Siege of Port Arthur

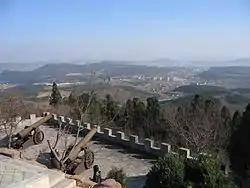
Port Arthur viewed from the summit of the 203 Meter Hill, November 2004

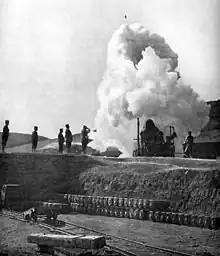
Japanese 11-inch howitzer firing; shell visible in flight

The highest elevation within Port Arthur, designated "203 Meter Hill", overlooked the harbor. The name "203-Meter Hill" is a misnomer, as the hill consists of two peaks (203 meters and 210 meters high, and 140 meters apart) connected by a sharp ridge. It was initially unfortified; however, after the start of the war the Russians realized its critical importance and built a strong defensive position. As well as the natural strength of its elevated position with steep sides, it was protected by a massive redoubt and two earth-covered keeps reinforced by steel rails and timber, and completely surrounded by electrified barbed wire entanglements. It was also connected to the neighboring strongholds on False Hill and Akasakayama by trenches. On top of the lower peak was the fortified Russian command post in reinforced concrete. The Russian defenders entrenched on the 203-meter summit were commanded by Colonel Tretyakov, and were organized into five companies of infantry with machine gun detachments, a company of engineers, a few sailors and a battery of artillery.